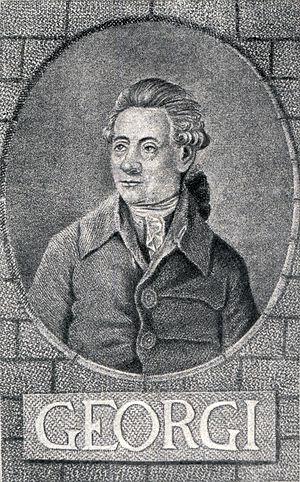
Johann Gottlieb Georgi est un chimiste, naturaliste, botaniste et géographe allemand, sujet du royaume de Suède, né le 31 décembre 1729 à Wachholzhagen en Poméranie et mort le 27 octobre 1802 à Saint-Pétersbourg qui se mit au service de l'Empire russe. Il fut également ethnographe, professeur de minéralogie et académicien de l'Académie impériale des sciences de Saint-Pétersbourg.